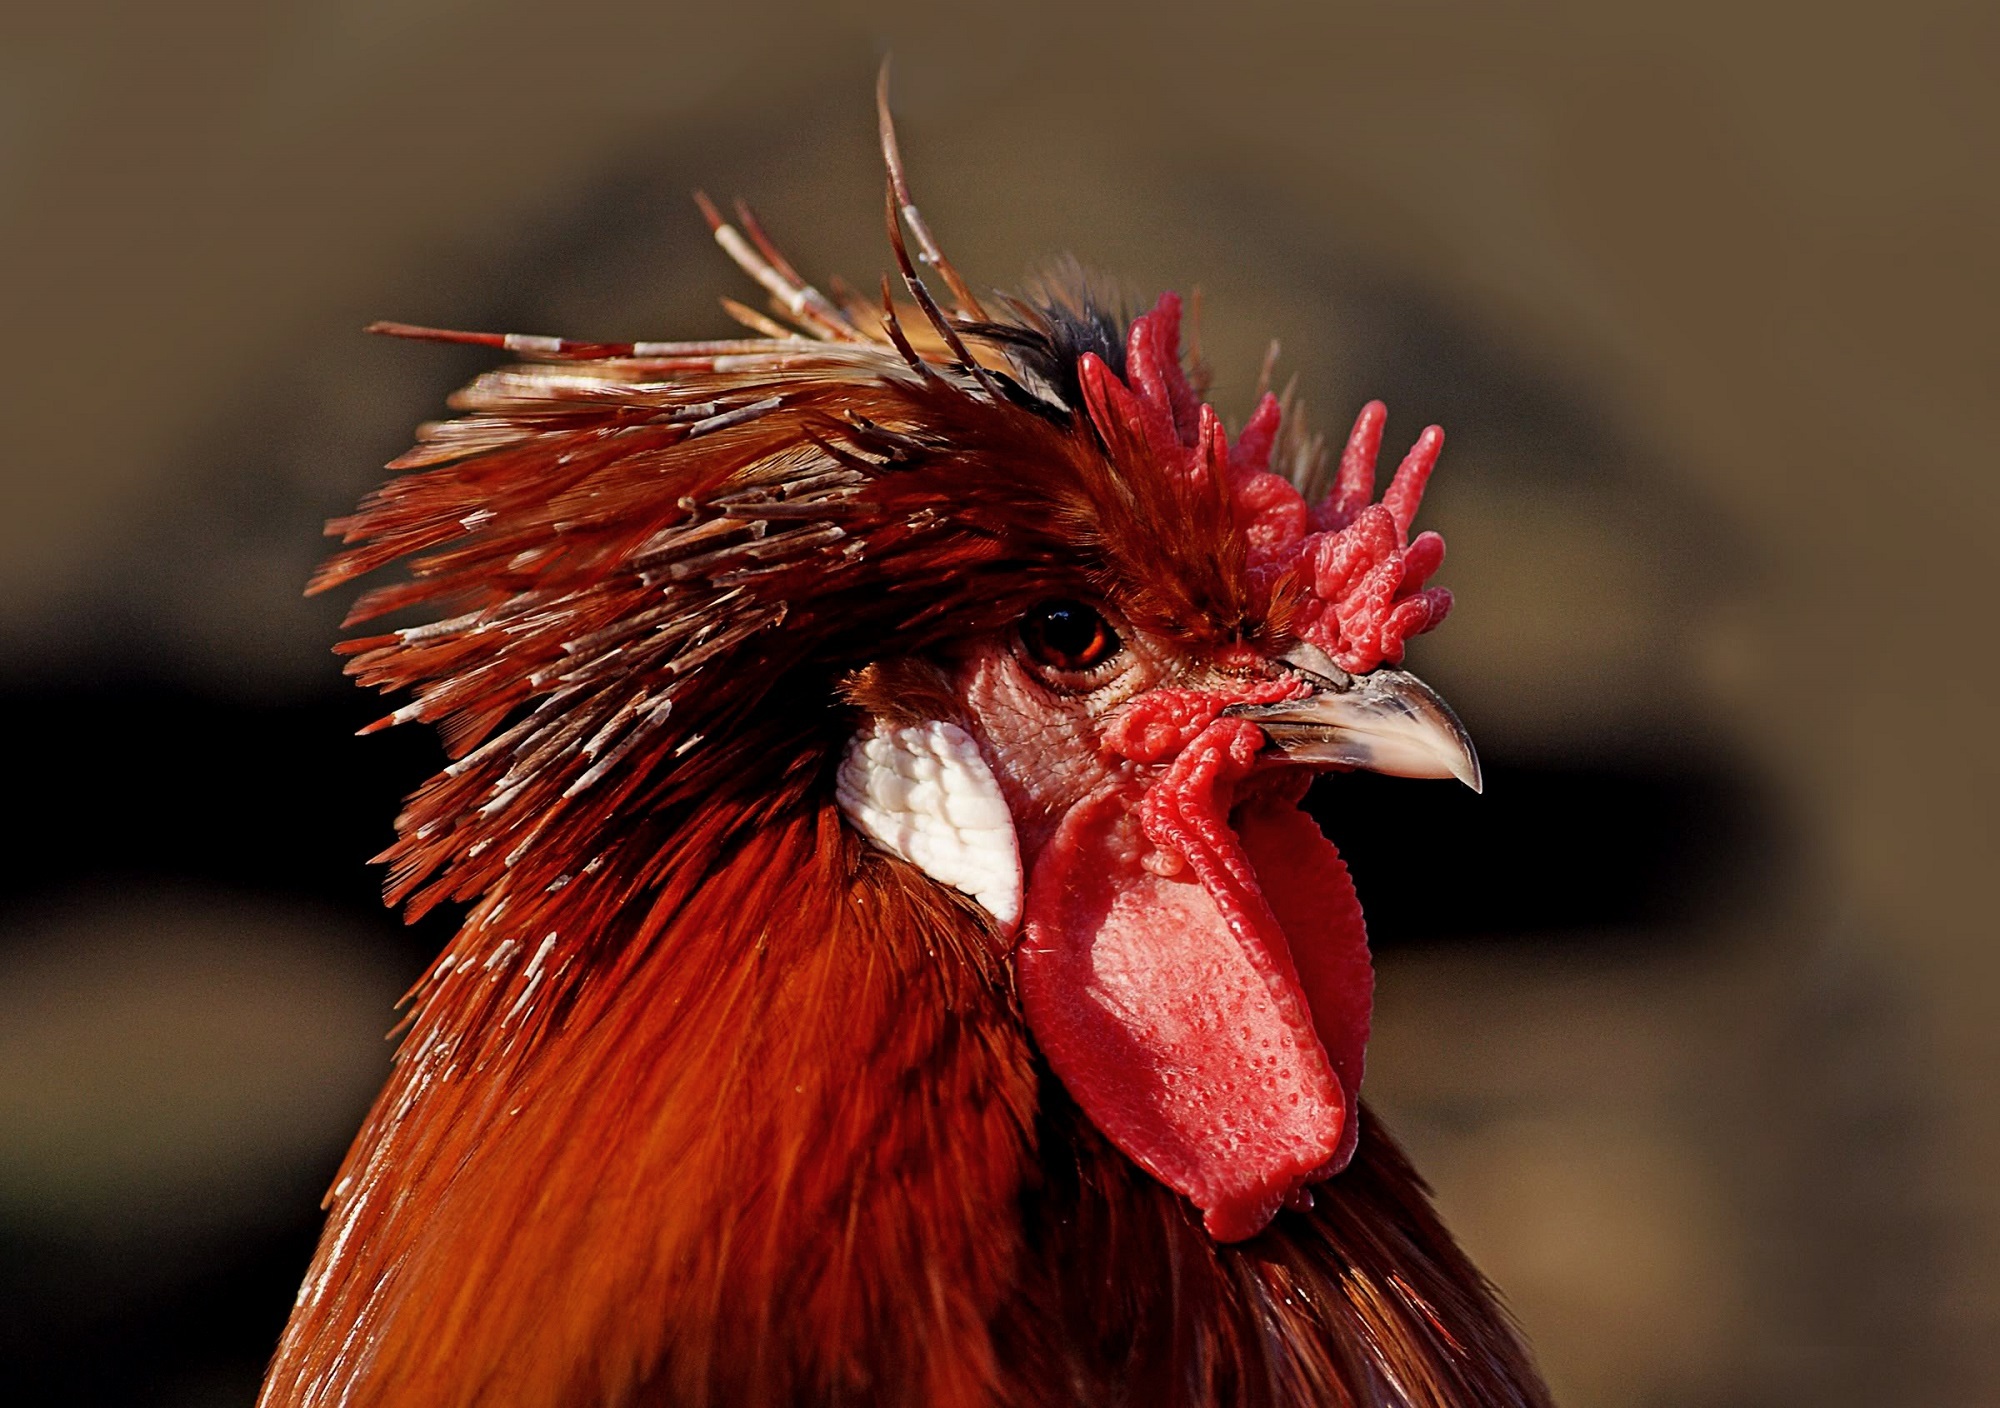
nature, bird, farm, profile, male, portrait, red, beak, livestock, agriculture, chicken, fauna, rooster, poultry, close up, galliformes, head, vertebrate, domestic, phasianidae, comb